Kanhaiya (film)

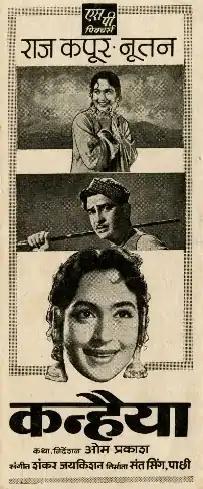

Kanhaiya is a 1959 Hindi film produced by Sant Singh Pachhi and directed by Om Prakash. The film stars Raj Kapoor, Nutan and Lalita Pawar. The music was by Shankar Jaikishan. "Ruk Ja O Jane Wali", "Yad Aayi Adhi Rat Ko" and "Mujhe Mere Hal Par Chod Do.." are three memorable Mukesh songs related to this movie. Of these popular songs, "Ruk Ja O Jane Wali" became famous for its filming as it was sung for a bottle of local alcohol, with which a shot of Nutan roaming is also inserted to create an illusion as if it were sung for her. Raj Kapoor portrays a village drunk who does not care until she comes looking for him.